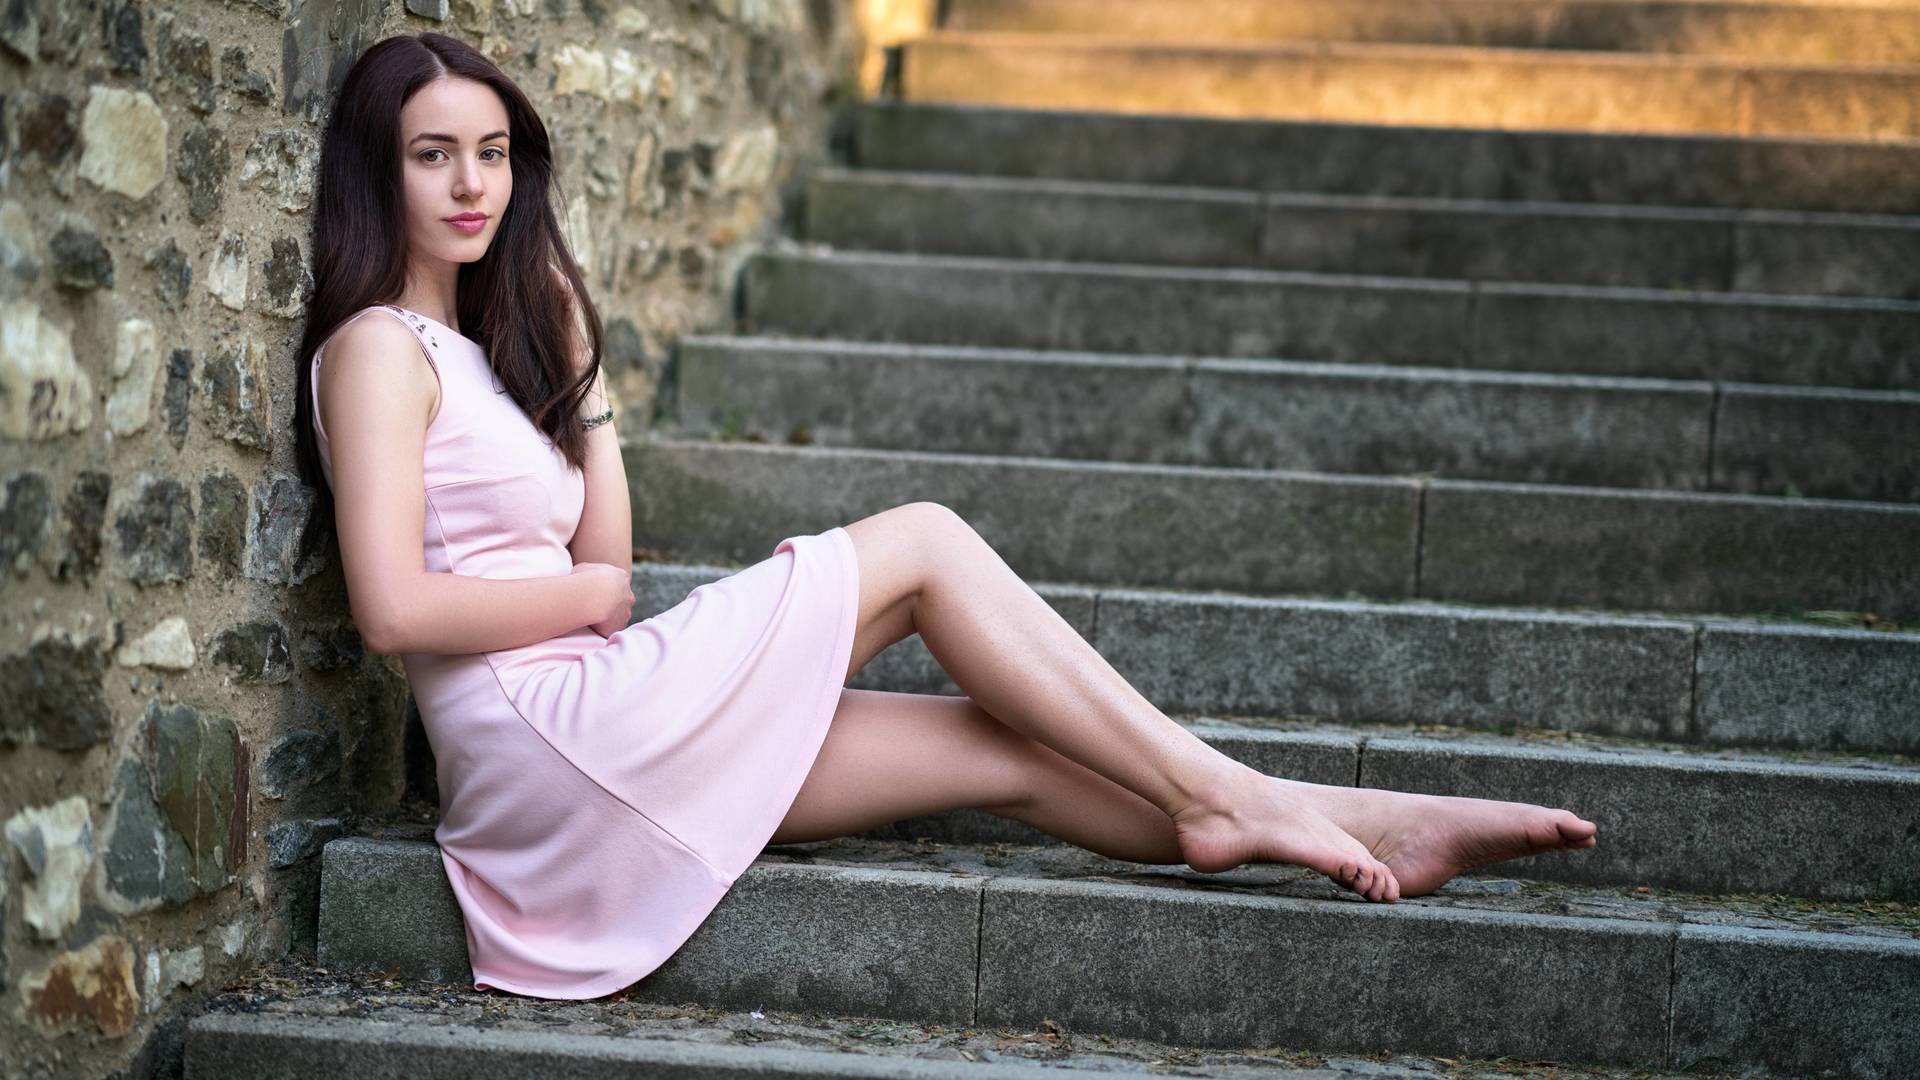
jena, sitting, photograph, beauty, lady, leg, model, human leg, pink, skin, fashion, photo shoot, long hair, wall, fashion model, dress, photography, brown hair, thigh, muscle, black hair, art model, flash photography, foot